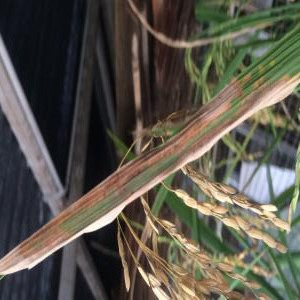
Disease: Bacterialblight